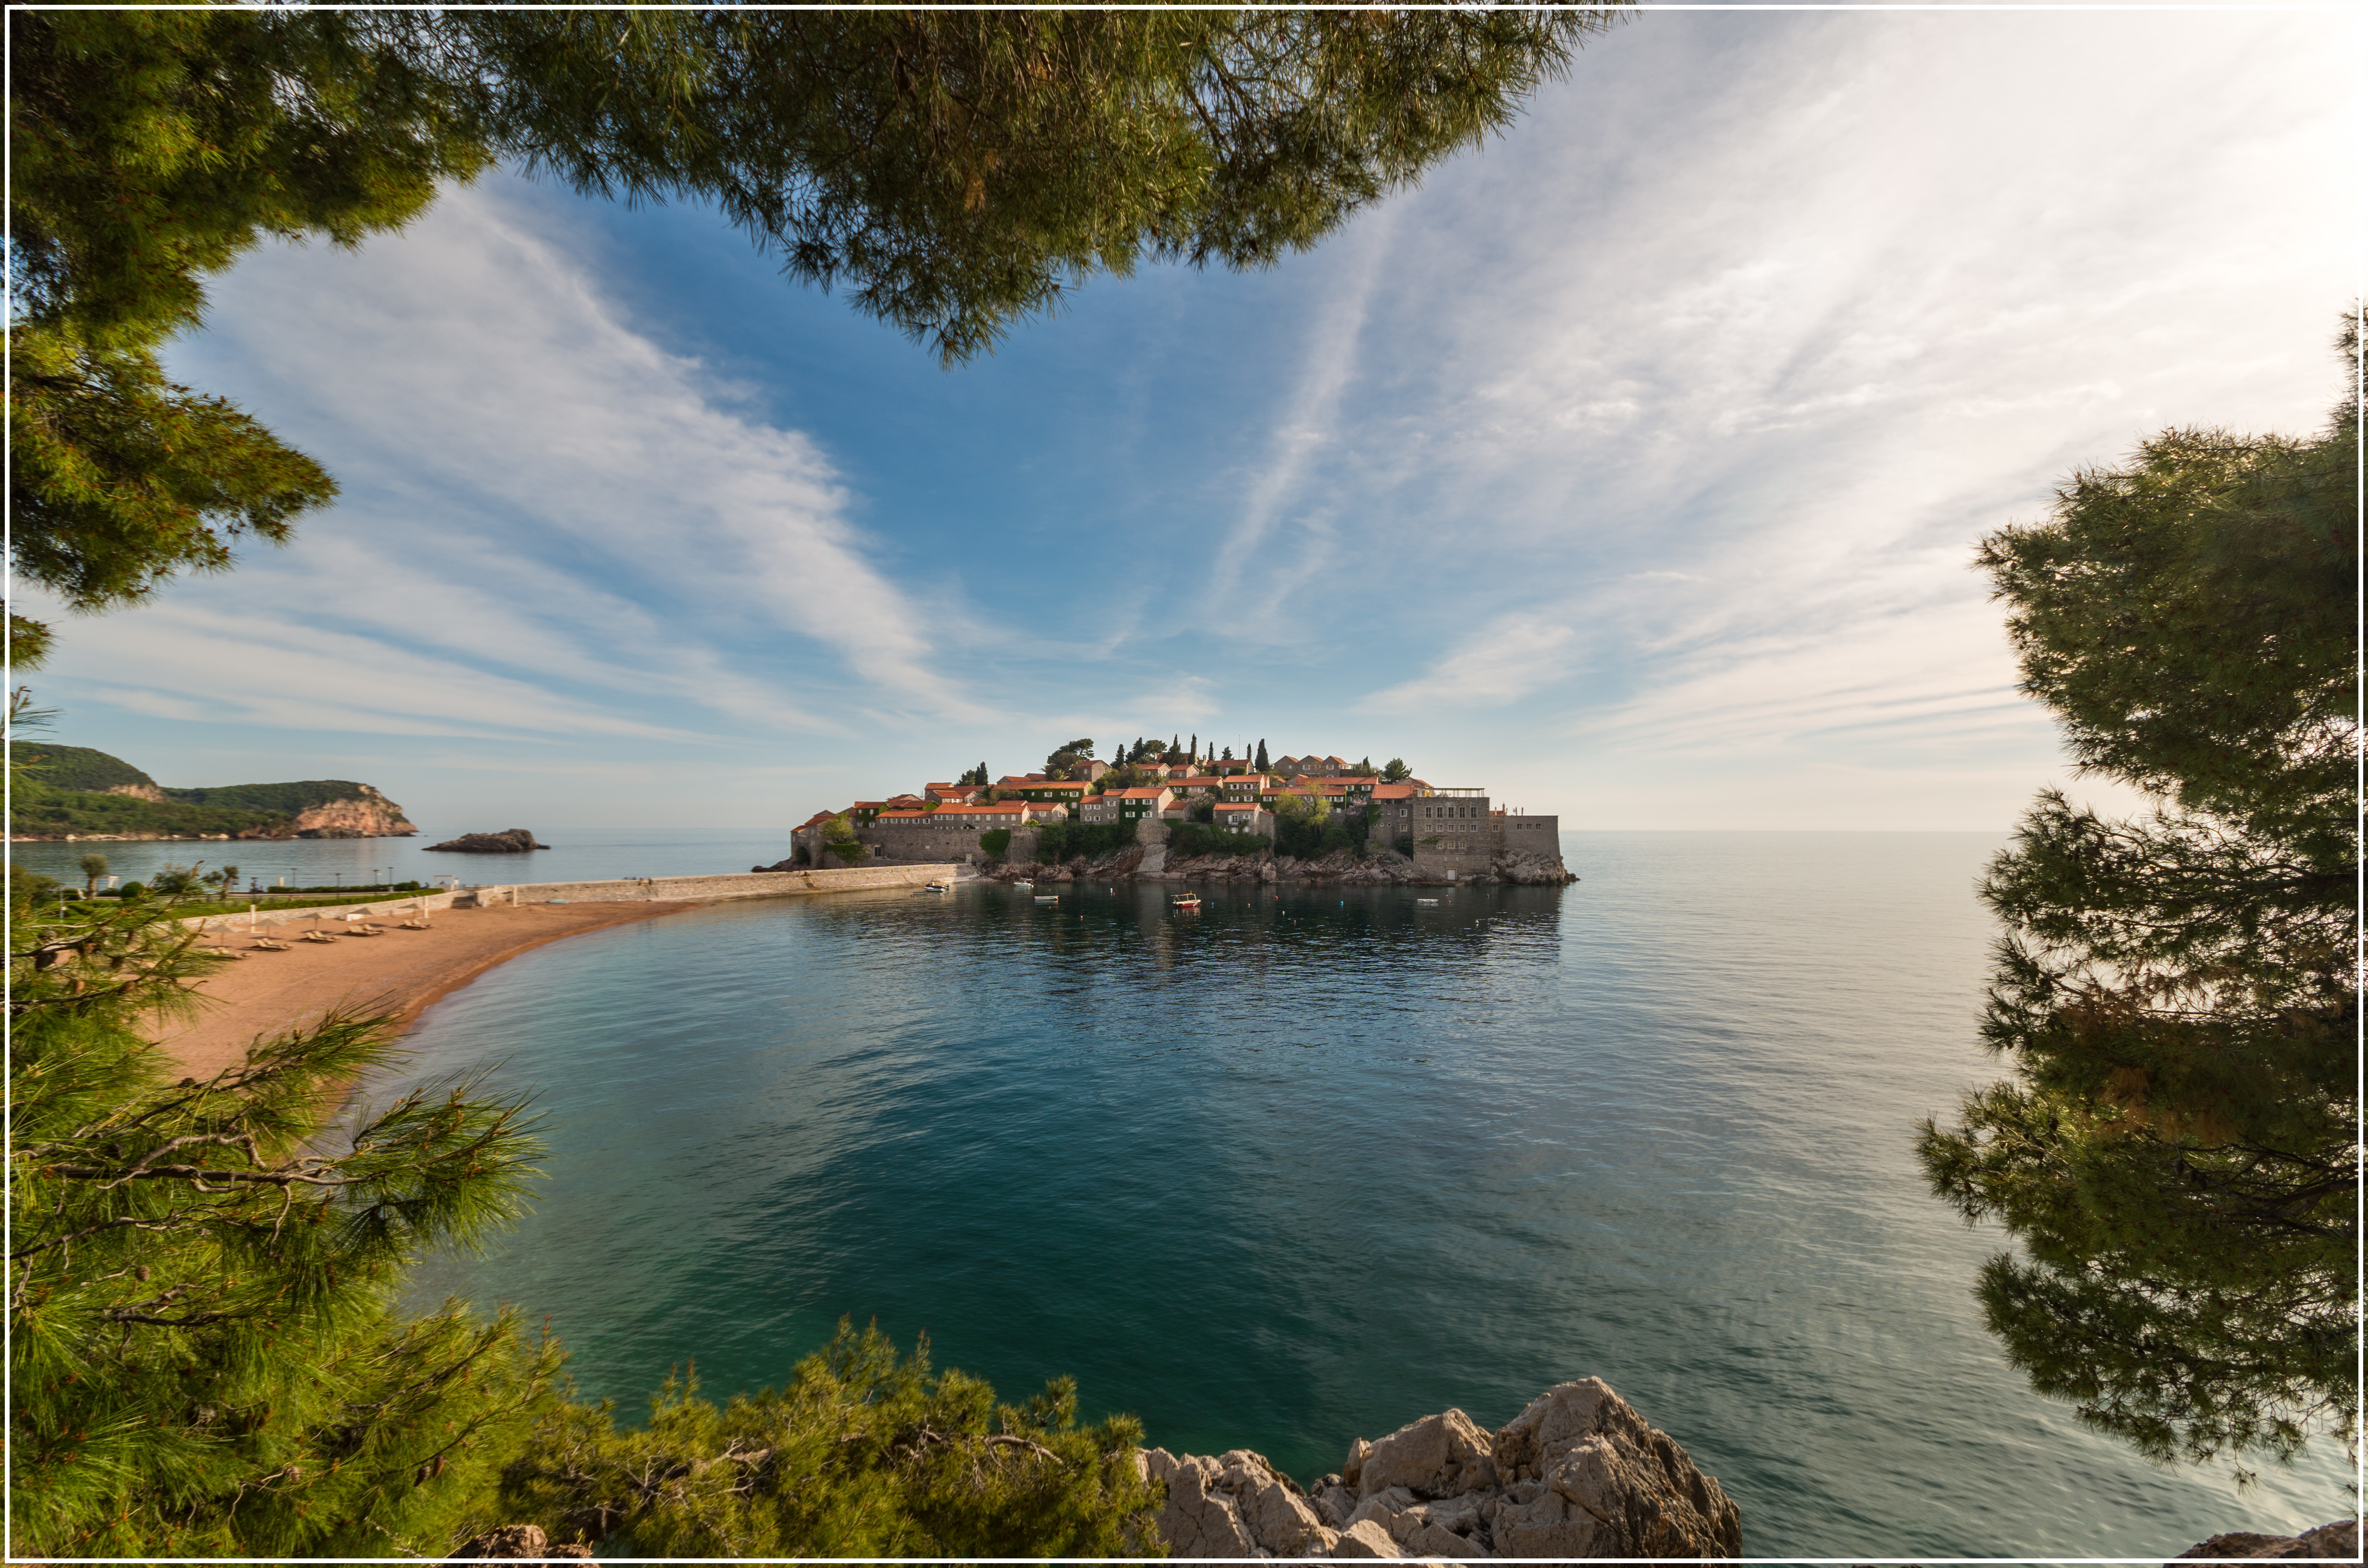
beach, landscape, sea, coast, tree, water, nature, ocean, cloud, sunlight, shore, lake, river, summer, vacation, cliff, cove, reflection, bay, island, terrain, body of water, pentax, k30, montenegro, stefan, sveti